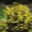
Label: willow_tree